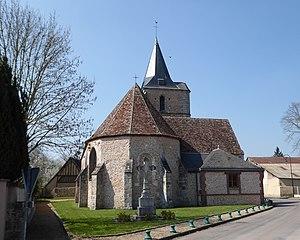
église Saint-Médard, Chaudon, Eure-et-Loir, France.
Chaudon est une commune française située dans le nord du département d'Eure-et-Loir en région Centre-Val de Loire.
L’église Saint-Médard est située rue de l'Église dans la commune française de Chaudon du département d'Eure-et-Loir.